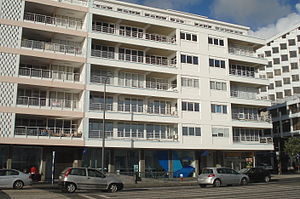
SATA Internacional
SATA headquarters
SATA Internacional er et flyselskab med hovedsæde i Ponta Delgada på den portugisiske øgruppe Azorerne.